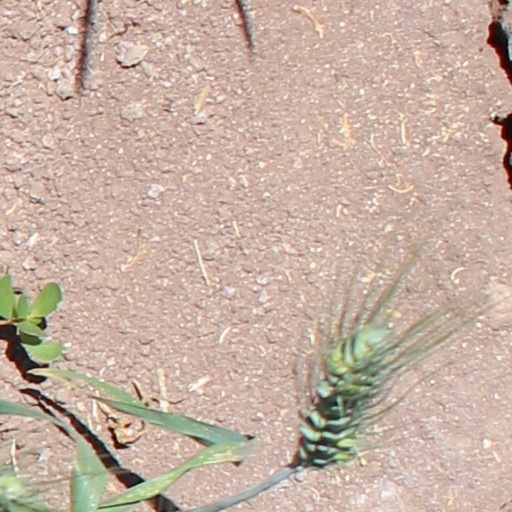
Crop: wheat